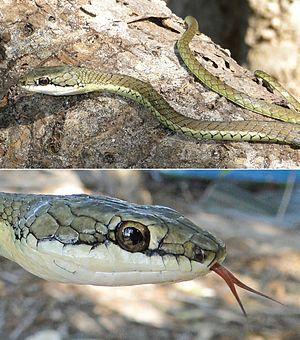
Dendrelaphis inornatus est une espèce de serpents de la famille des Colubridae.